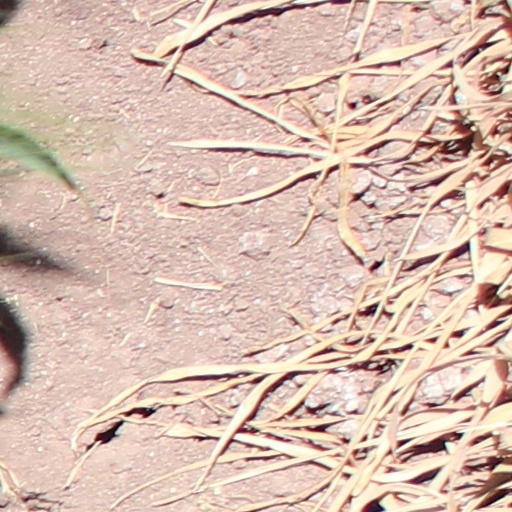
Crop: wheat